Divan

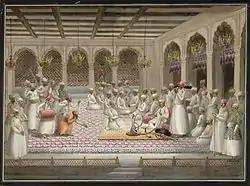
The winter Diwan of a Mughal Nawab (painting from 1812)

The word, recorded in English since 1586, meaning "Oriental council of a state", comes from Persian ("dêvân") and consequently spread via Turkish "divan".